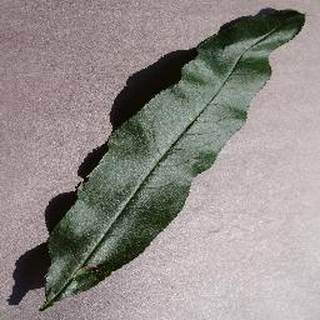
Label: healthy_peach